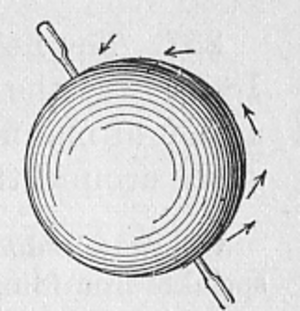
Terrella est le nom donné à un dispositif expérimental destiné à étudier les propriétés électromagnétiques de la Terre ; il s'agit d'une boule aimantée que l'on peut placer dans une chambre à vide et exposer à un champ magnétique.